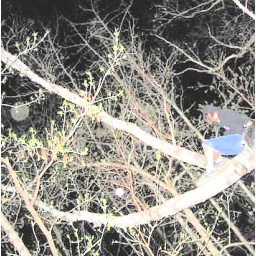
fairy boy stuck in tree